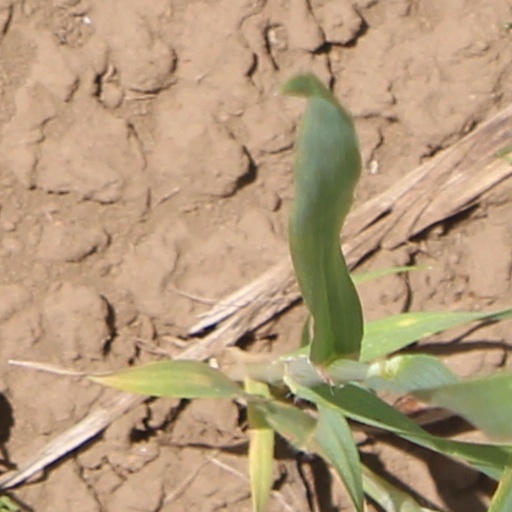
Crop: wheat